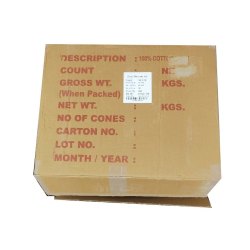
Label: cardboard